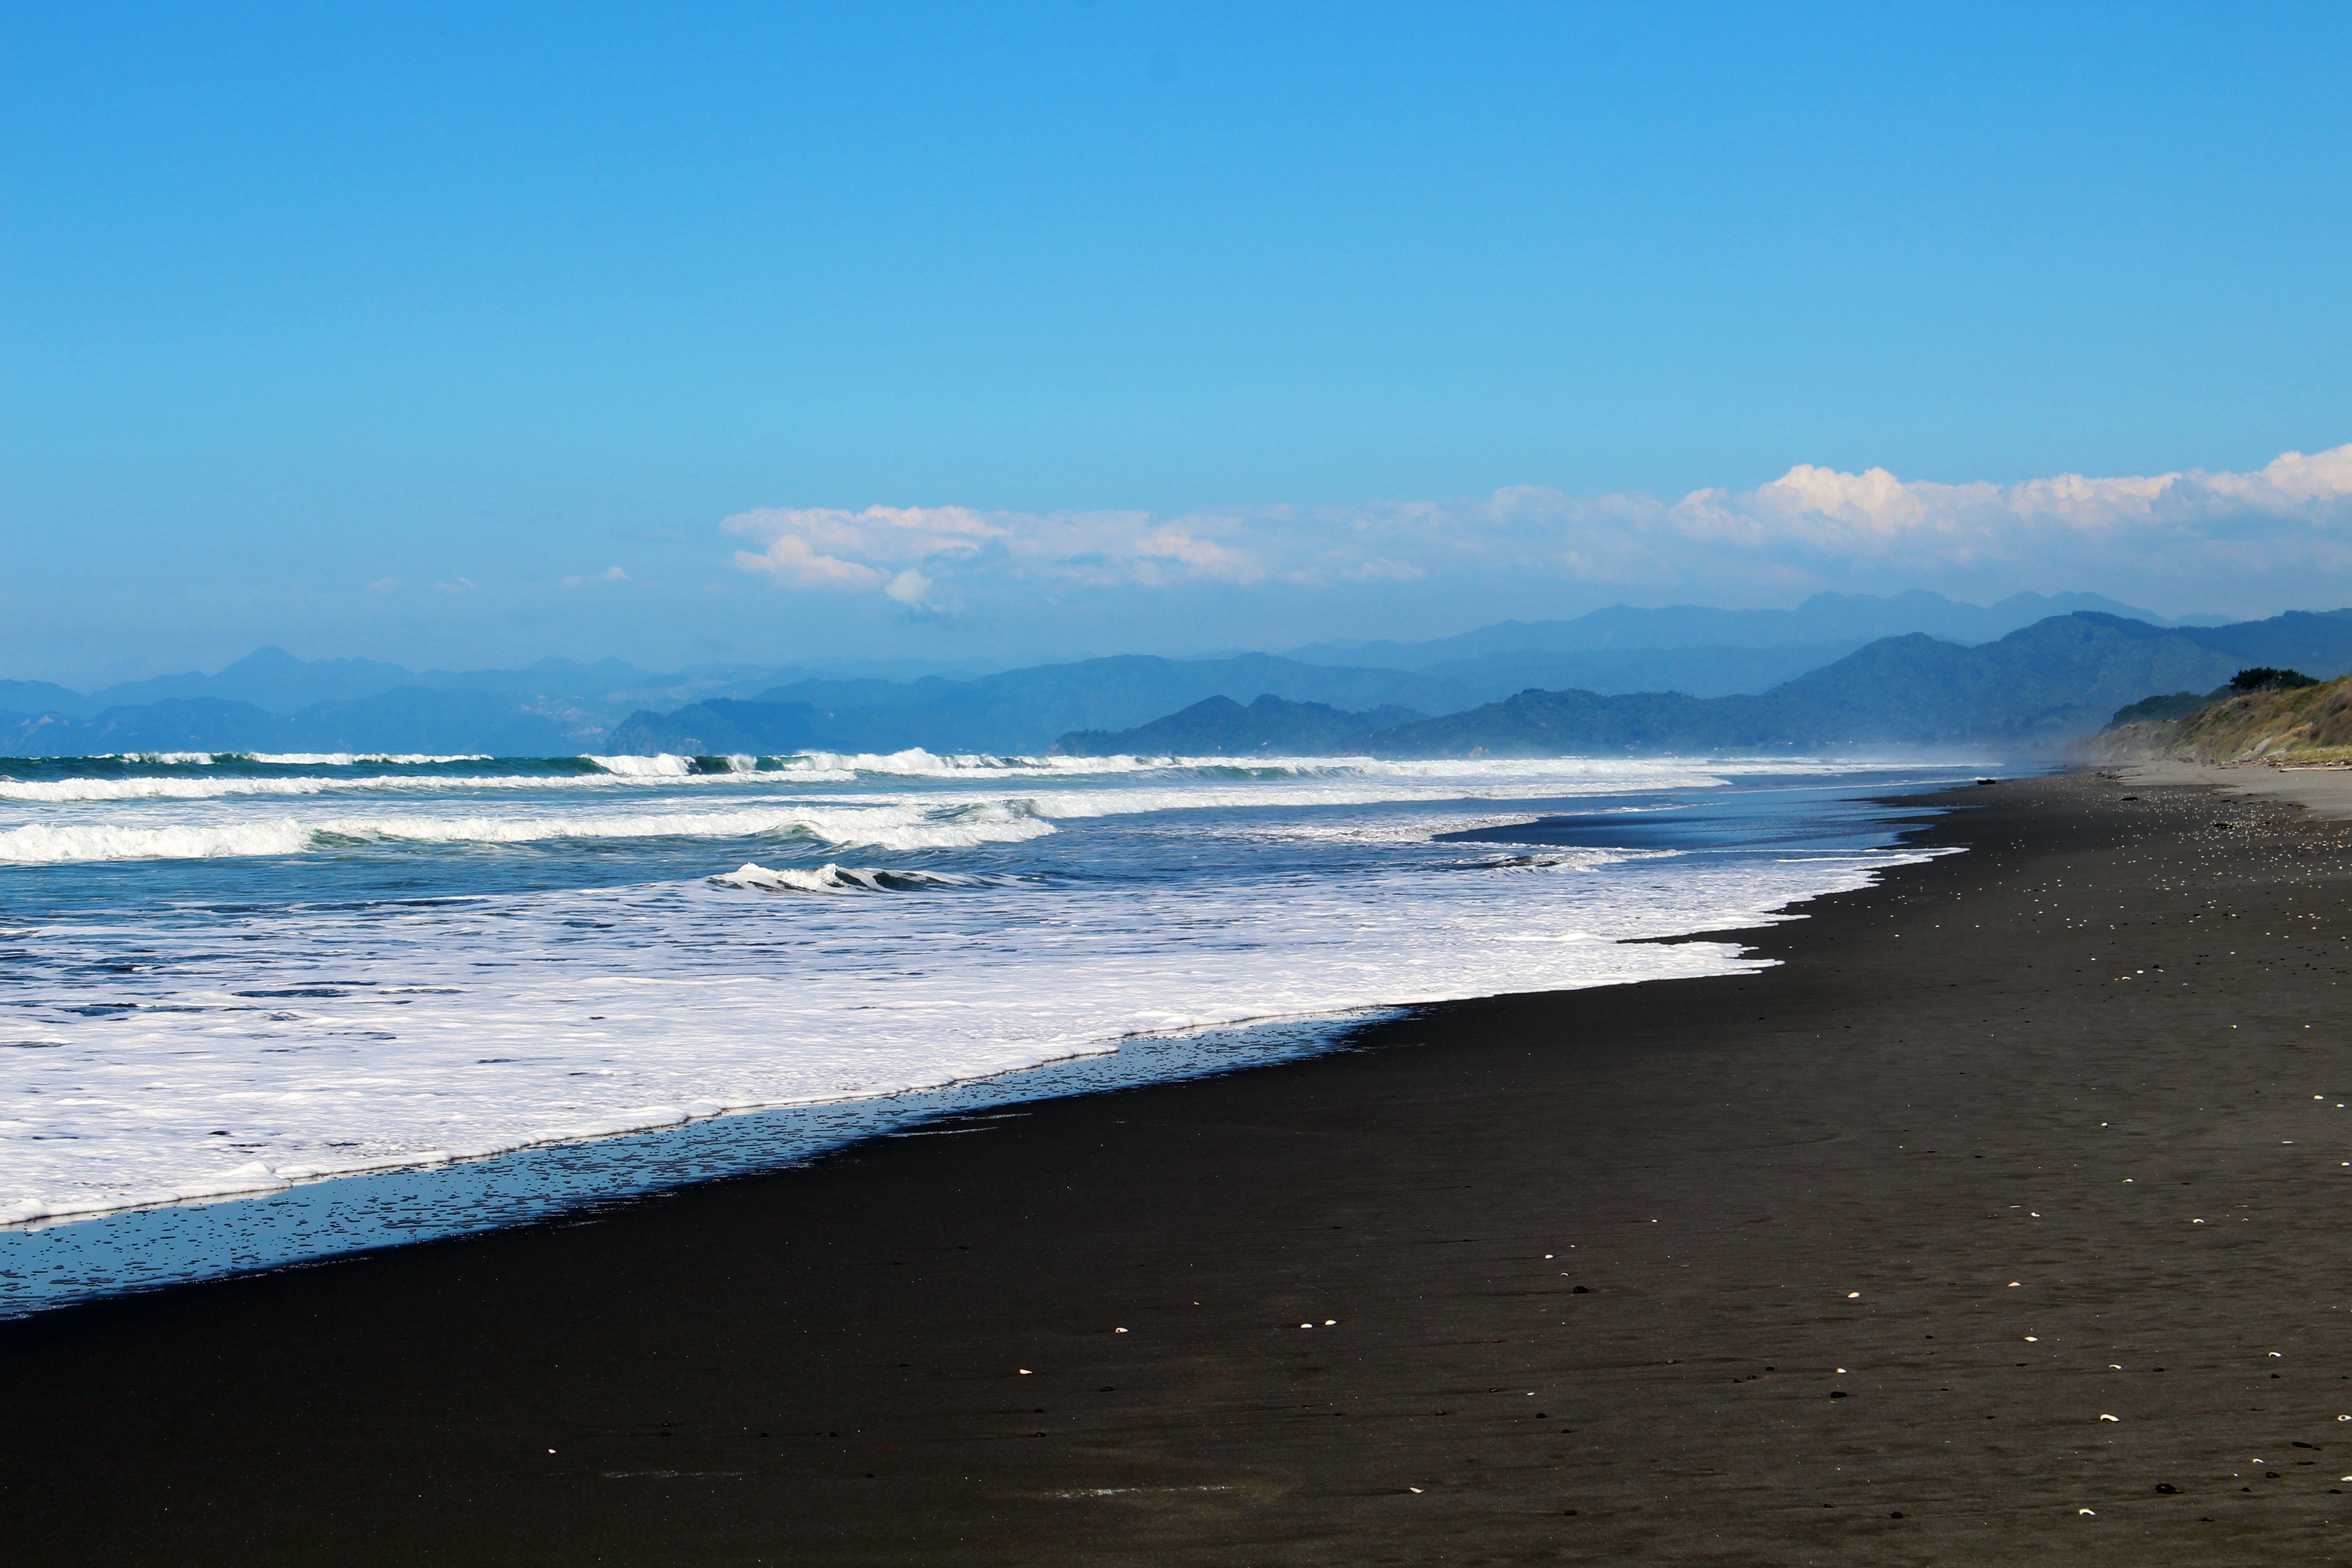
beach, landscape, sea, coast, water, nature, outdoor, sand, ocean, horizon, cloud, sky, sun, hill, shore, wave, summer, travel, dark, dusk, paradise, weather, holiday, bay, blue, rest, black beach, body of water, drama, clouds, holidays, new zealand, black sand, mood, cape, volcanic, sand beach, beautiful beach, wind wave